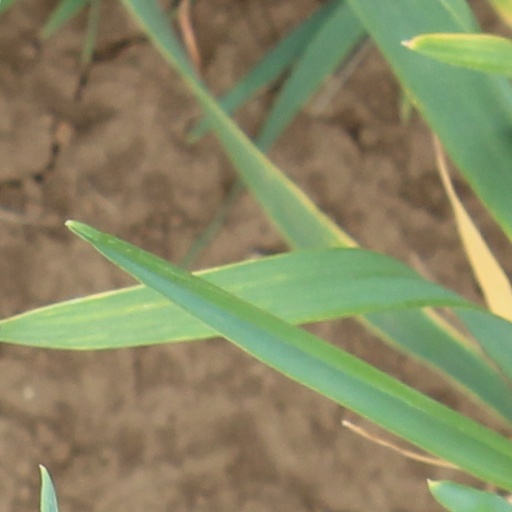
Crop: wheat